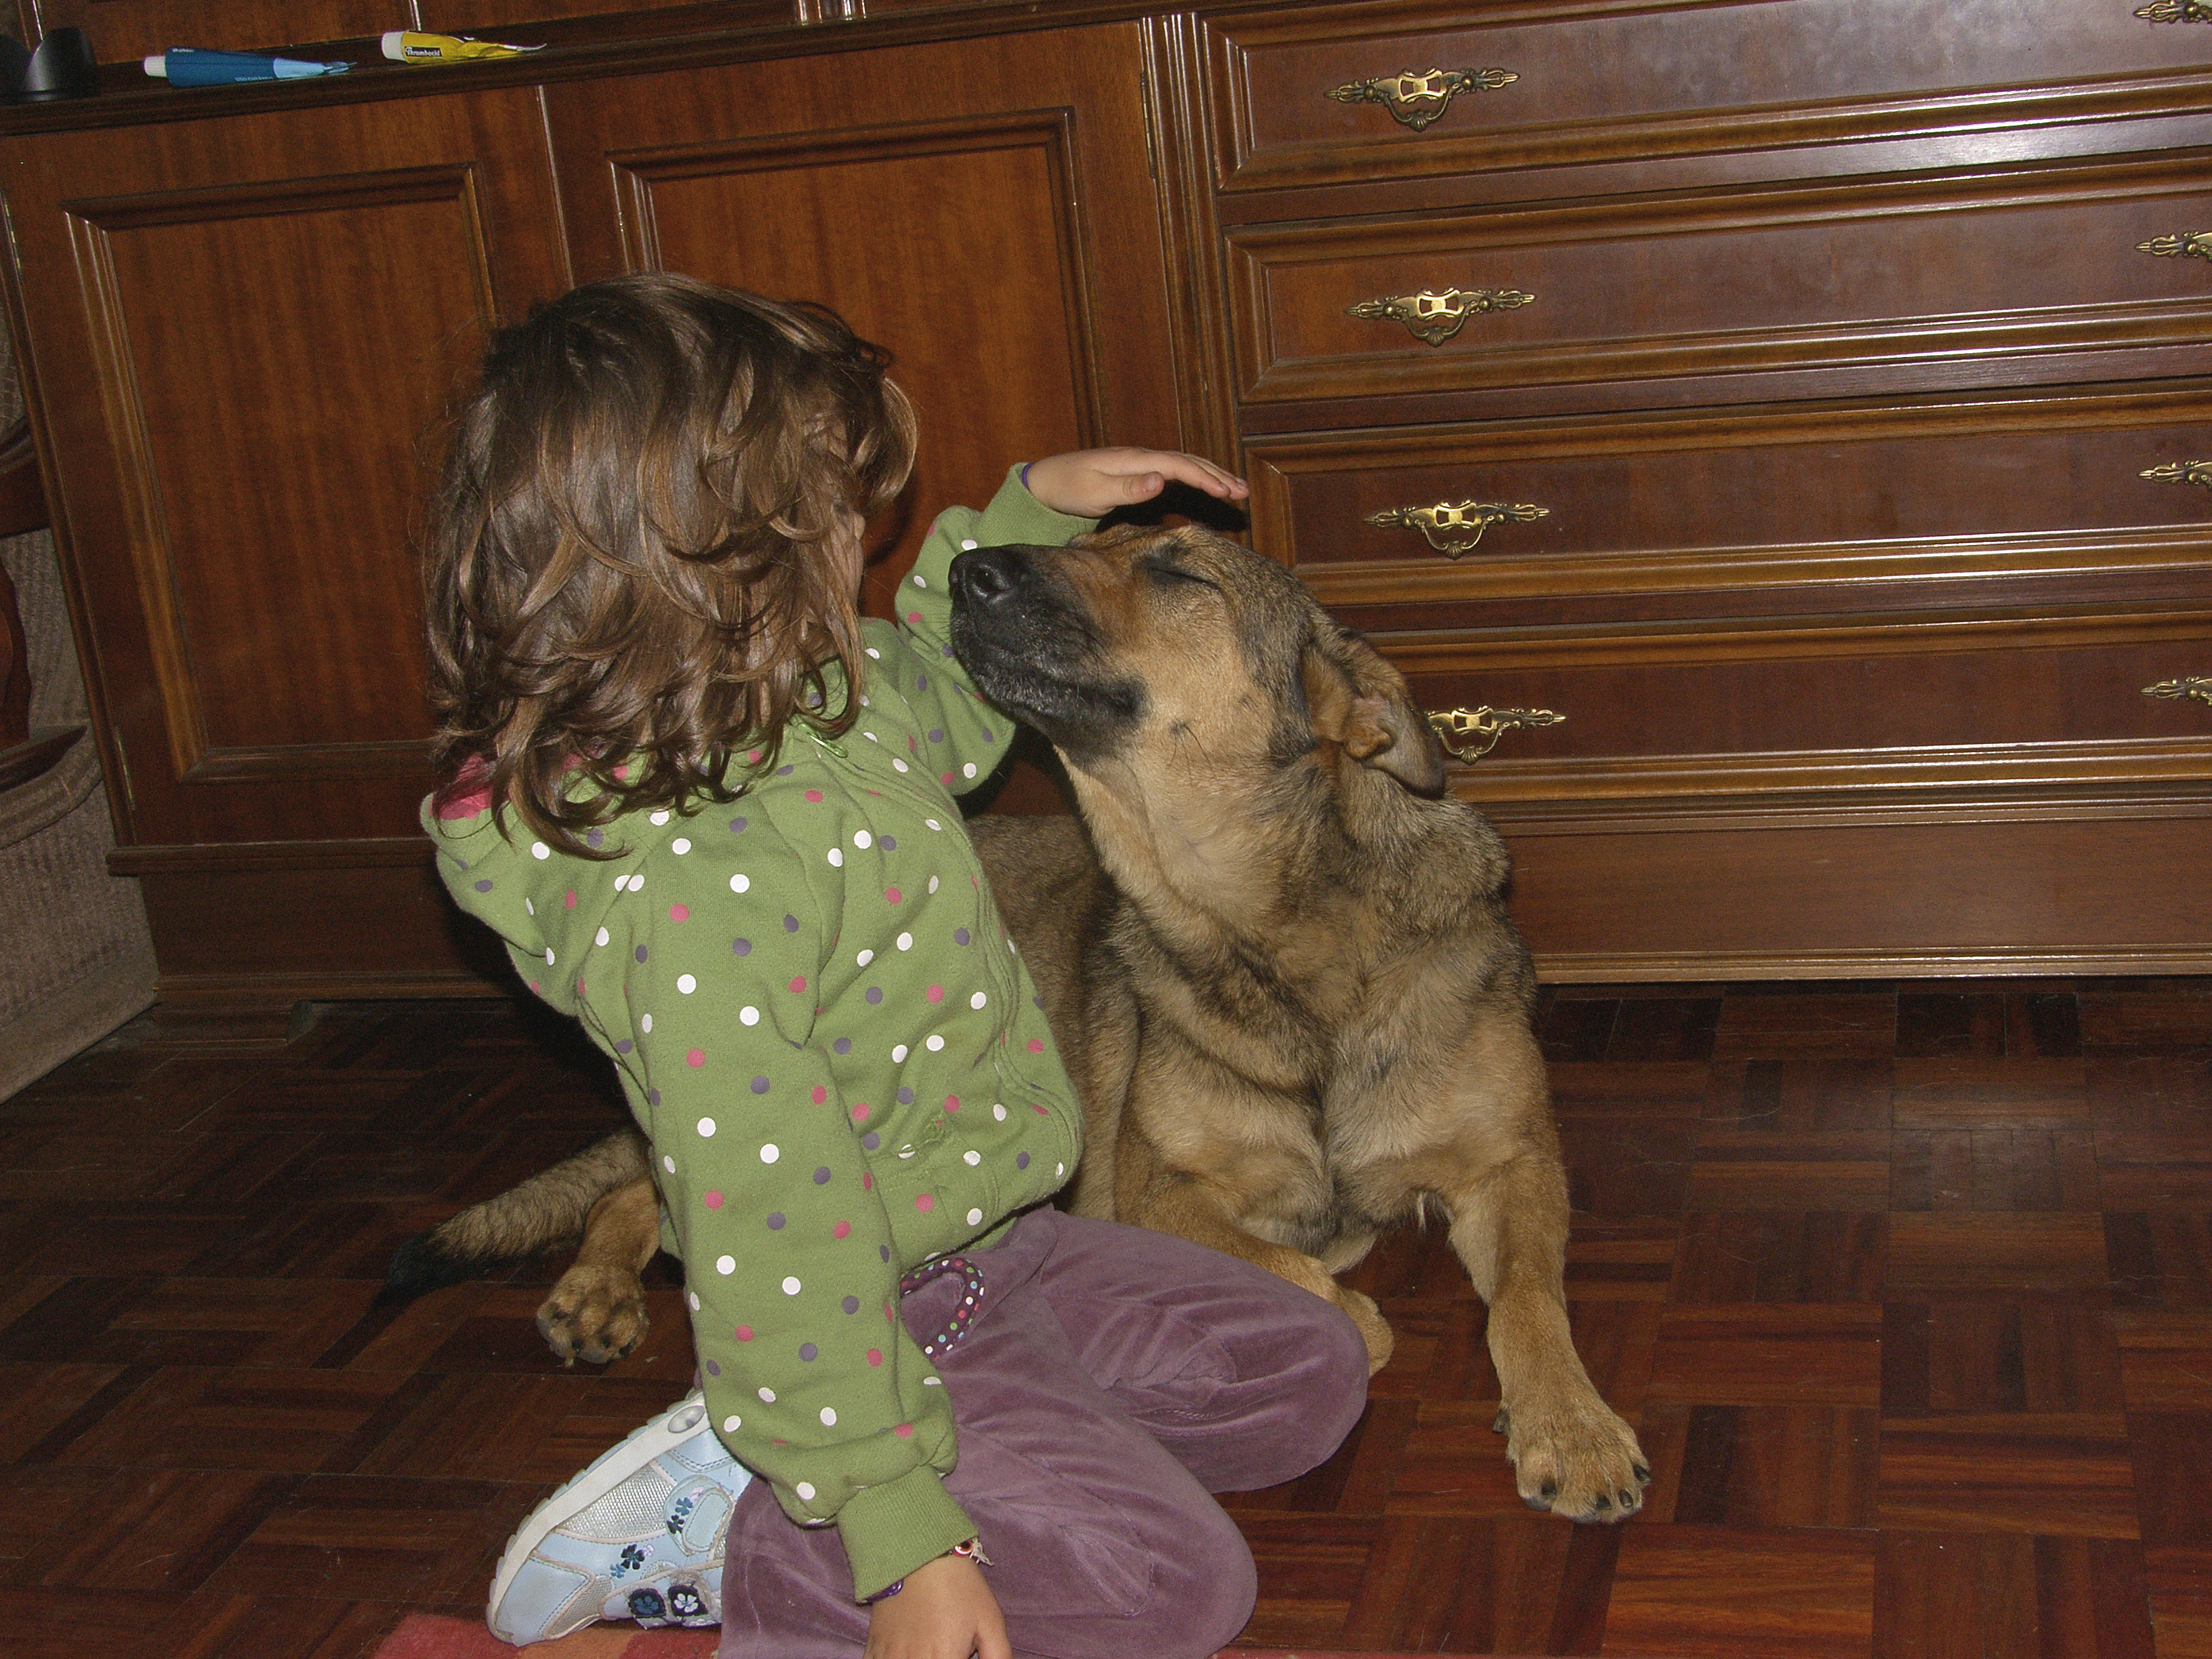
puppy, dog, mammal, ggl1, dog like mammal, dog breed group, dog crossbreeds